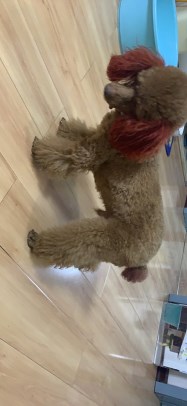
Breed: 2925-n000114-toy_poodle